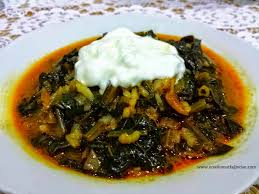
Yemek: ispanak